Partita for keyboard No. 4, BWV 828

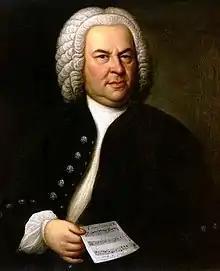
Johann Sebastian Bach

Partita for keyboard No. 4 in D Major, BWV 828, is a keyboard suite by Johann Sebastian Bach, originally dated 1728. It is the fourth suite in his "Clavier-Übung I".